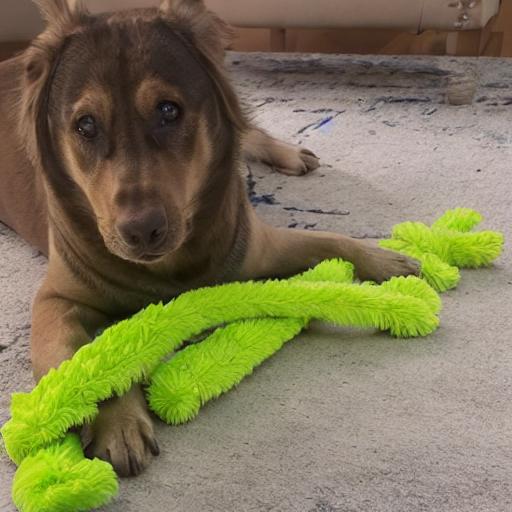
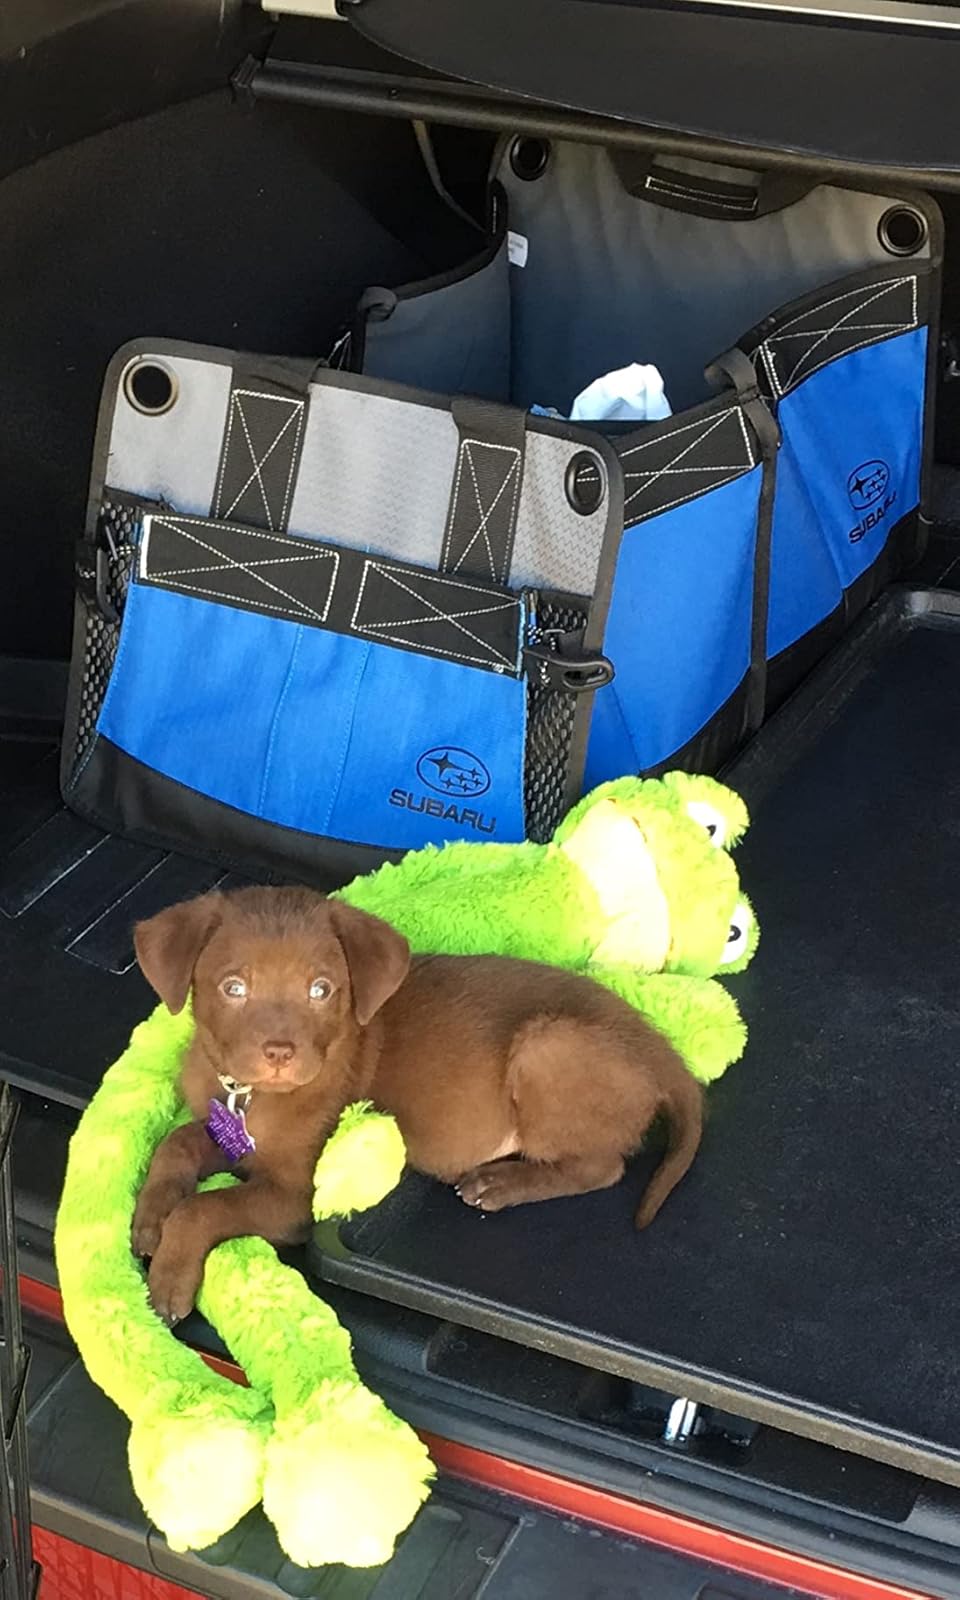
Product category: items_toy
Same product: no